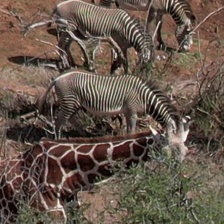
Pose orientation: right